Eurofighter Typhoon

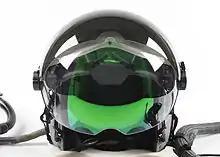
Helmet Mounted Symbology System (HMSS)

Although it is not considered a stealth fighter, measures were taken to reduce the Typhoon's radar cross section (RCS), especially from the frontal aspect. For example, the Typhoon has jet inlets that conceal the front of the engines, a strong radar target, from radar. Many important potential radar targets, such as the wing, canard, and fin leading edges, are highly swept so they will reflect radar energy well away from the front. Some external weapons are mounted semi-recessed into the aircraft, partially shielding them from incoming radar. In addition, radar-absorbent materials (RAM), developed primarily by EADS/DASA, coat many of the most significant reflectors, such as the wing leading edges, the intake edges and interior, the rudder surrounds, and strakes.